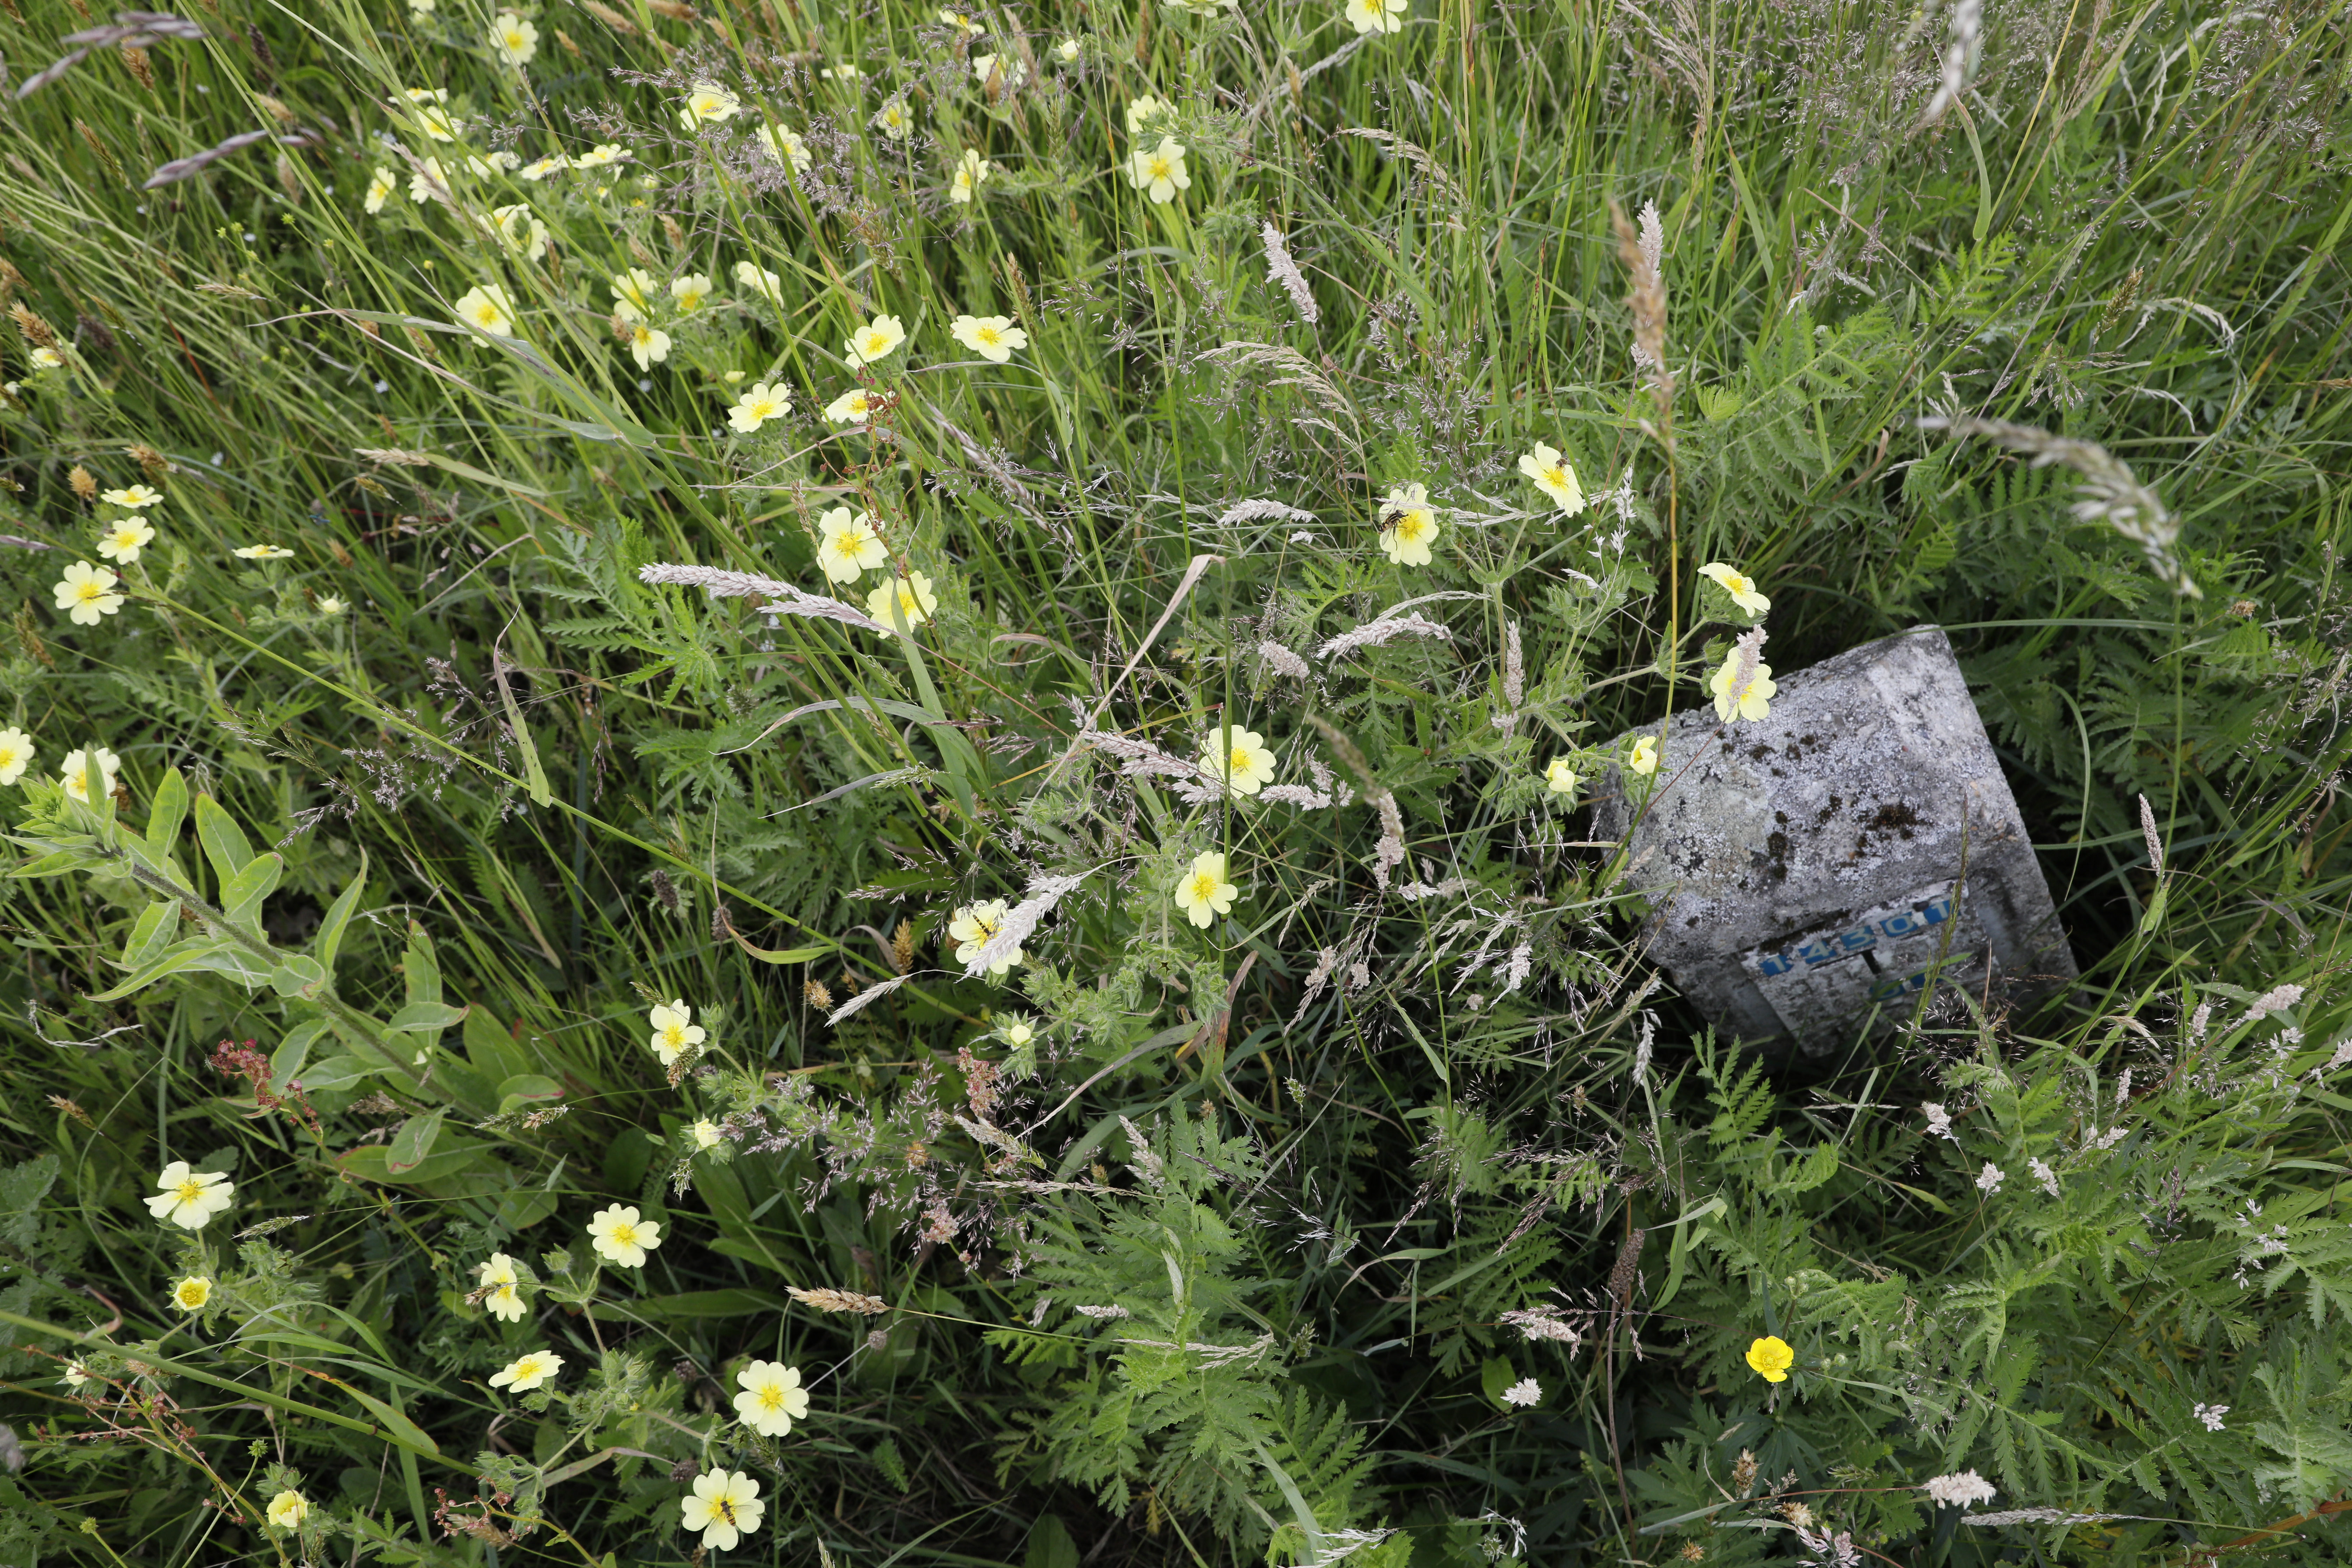
Plant species: Potentilla recta, Buttercup * (aggregate)